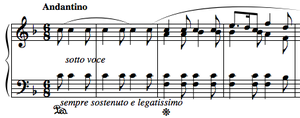
Ballader af Frédéric Chopin / Liste over Chopins ballader
Frédéric Chopins ballader er en samling af fire solostykker for klaver komponeret mellem 1835 og 1842. De hører til de mest udfordrende klaverværker.